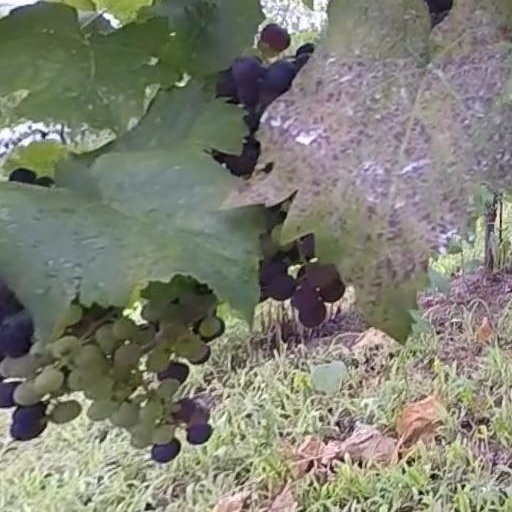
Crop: grape